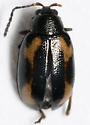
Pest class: striped_flea_beetle